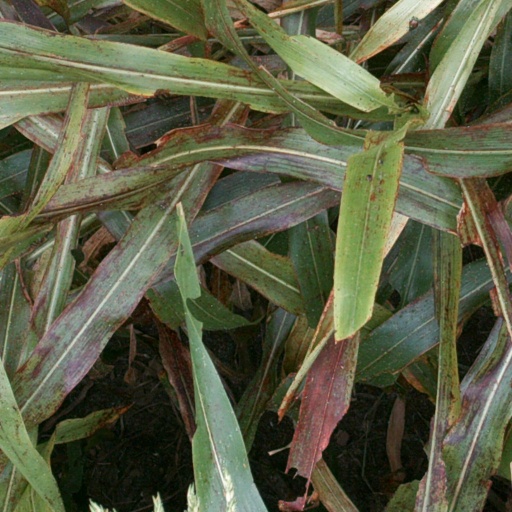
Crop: sorghum